Racing Club Albi XIII

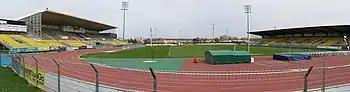
Stadium Municipal d'Albi

They were previously based at the Stadium Municipal d'Albi which had been the club's home ground since it opened for rugby in 1964. The main stand is a cantilever grandstand while opposite is newer stand both these stands are all seated, at either end there is terracing. In 1977 the French rugby league championship was held here despite RC Albi being in the final against AS Carcassonne. A record rugby crowd of 20,000 witnessed an Albi win, their last to date. In 1979 France national rugby league team beat the touring Papua New Guinea national rugby league team 16–9. The stadium underwent a major revamp in 2007 resulting in the now 13,058 capacity including 8,000 seated.